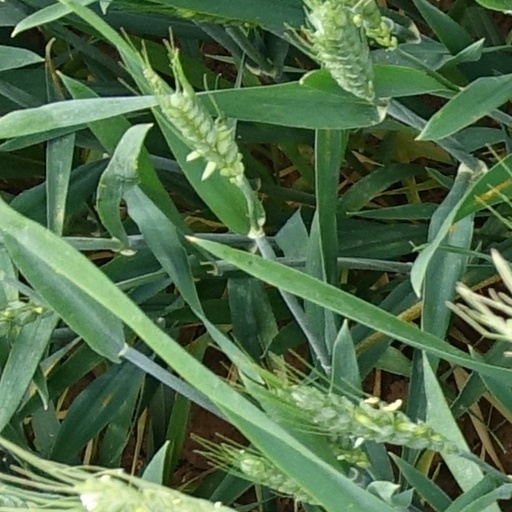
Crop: wheat